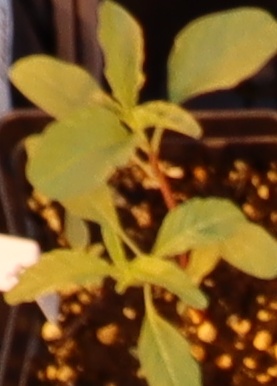
Label: Waterhemp